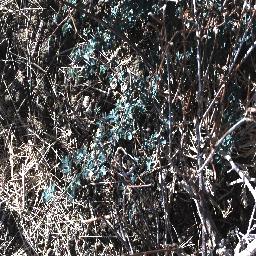
Label: prickly_acacia